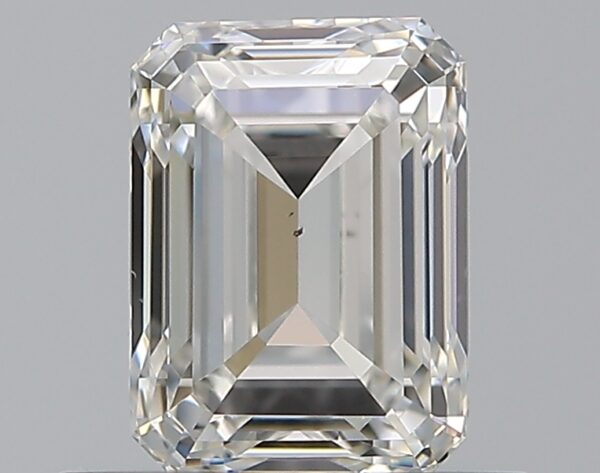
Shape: emerald
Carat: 0.71
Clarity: VS2
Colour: G
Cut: EX
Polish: EX
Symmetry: VG
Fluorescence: N
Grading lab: GIA
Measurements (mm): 5.72 x 4.22 x 2.87